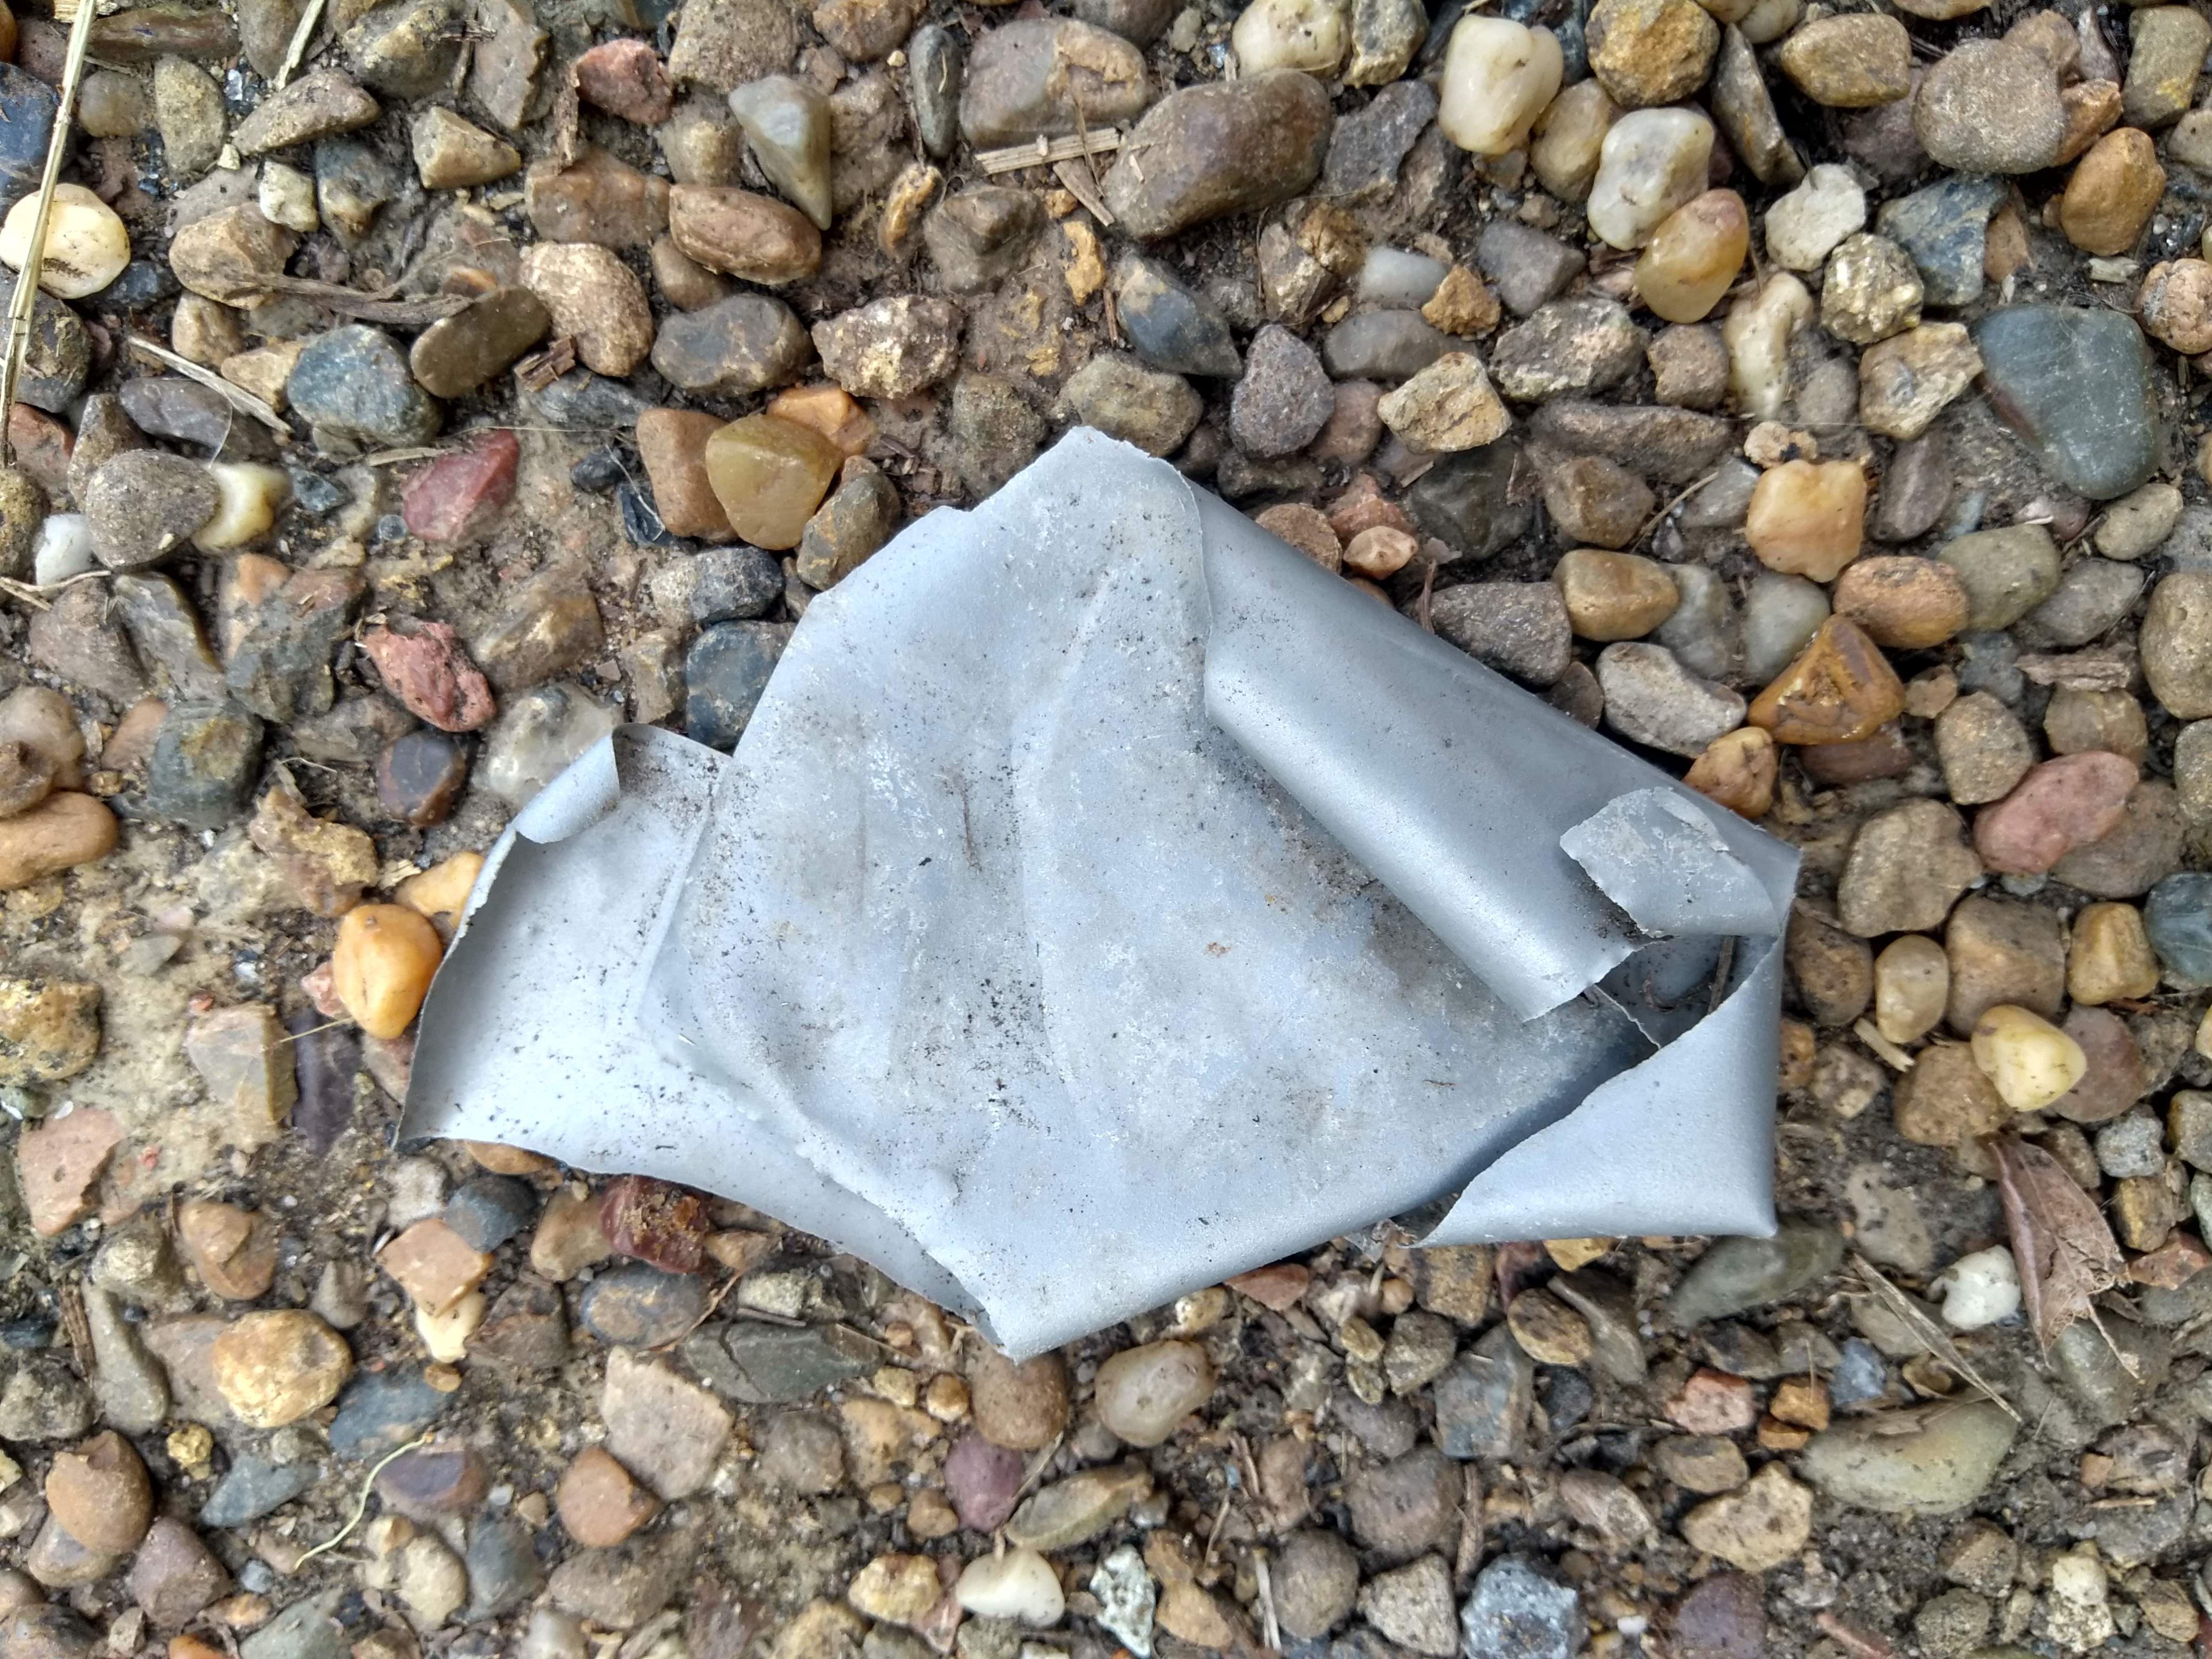
Object: Other plastic (Other plastic)